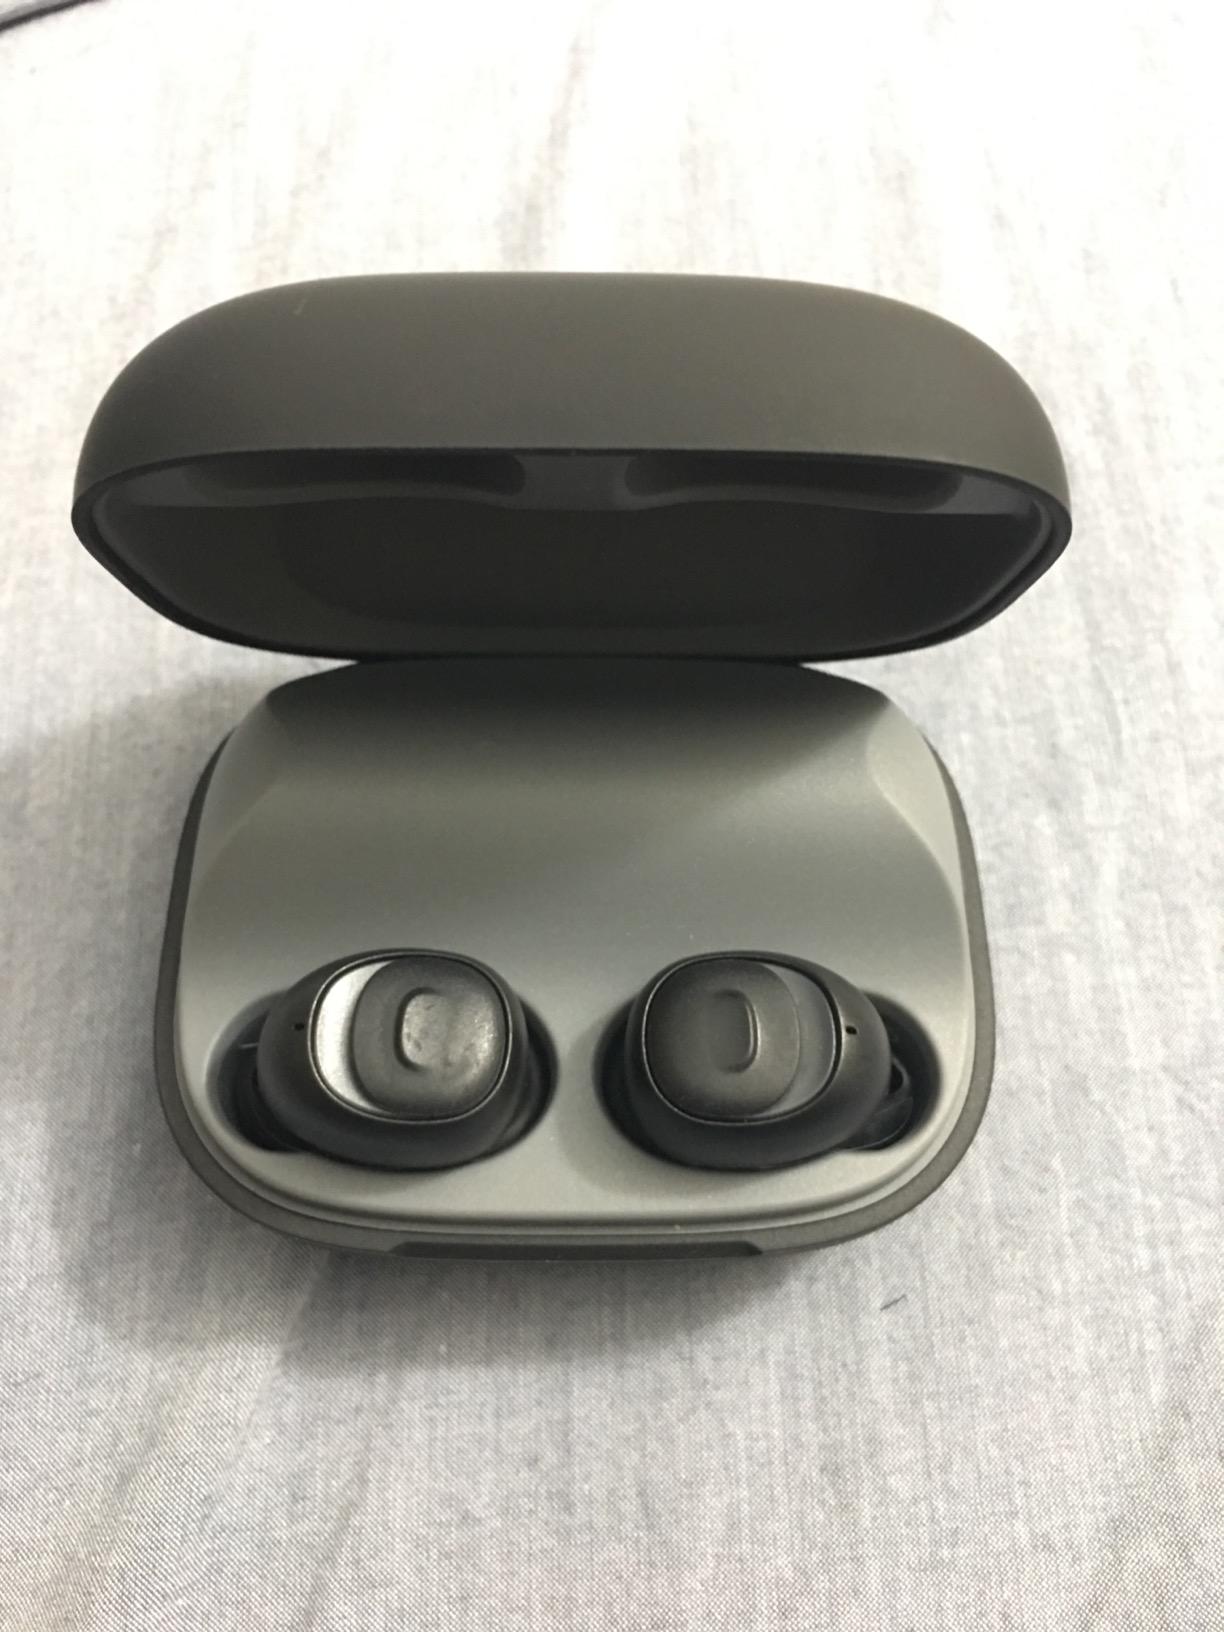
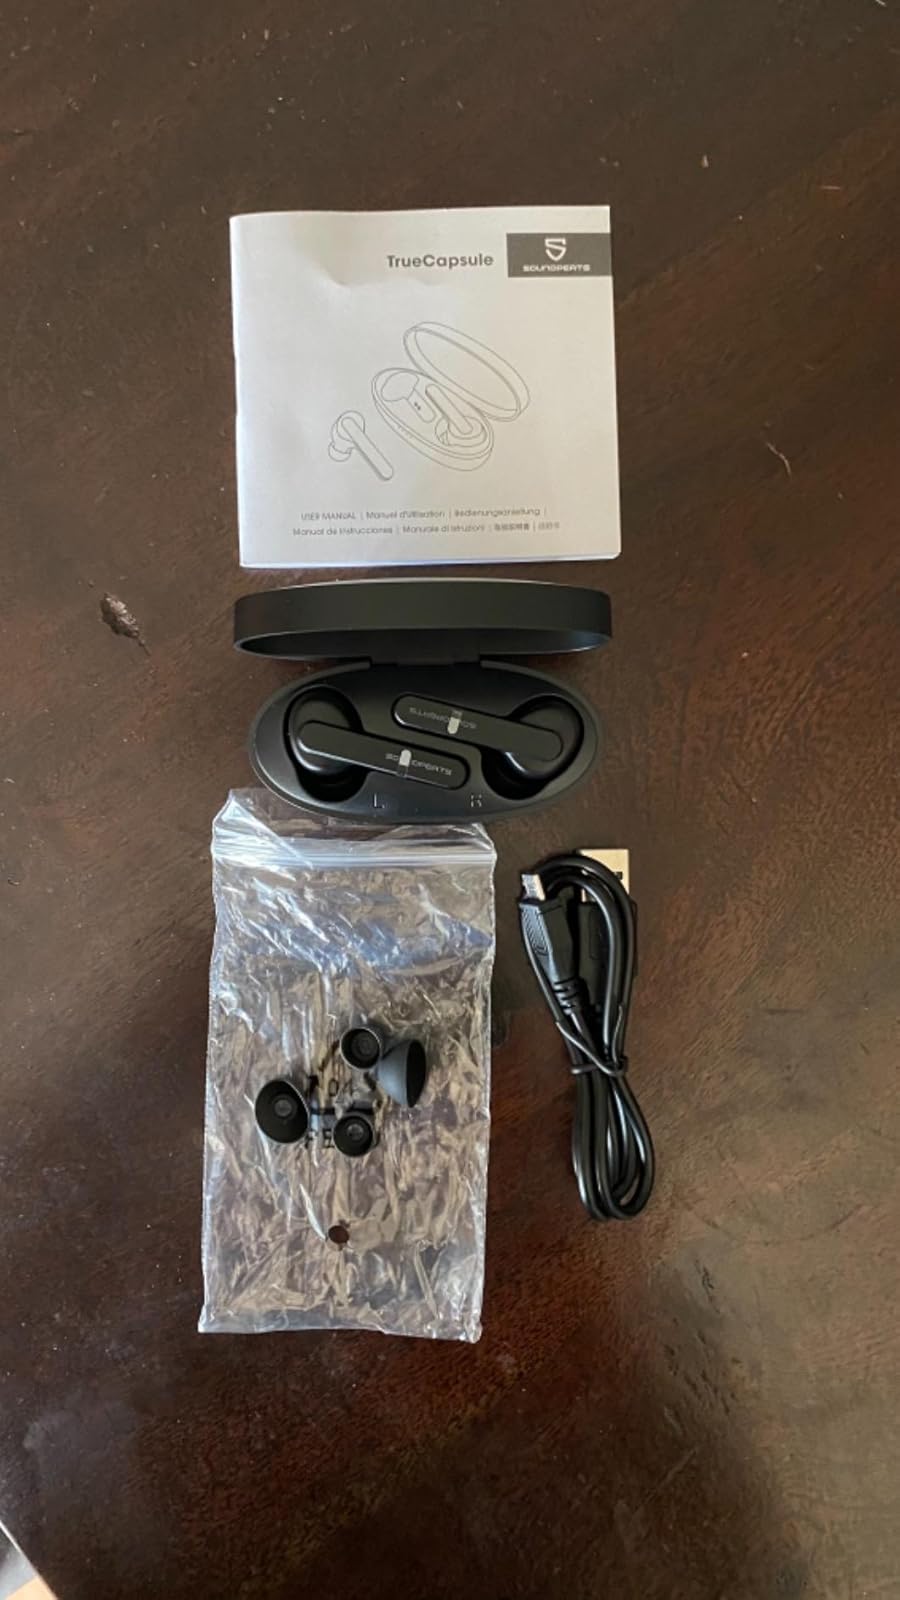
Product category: earbuds
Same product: no